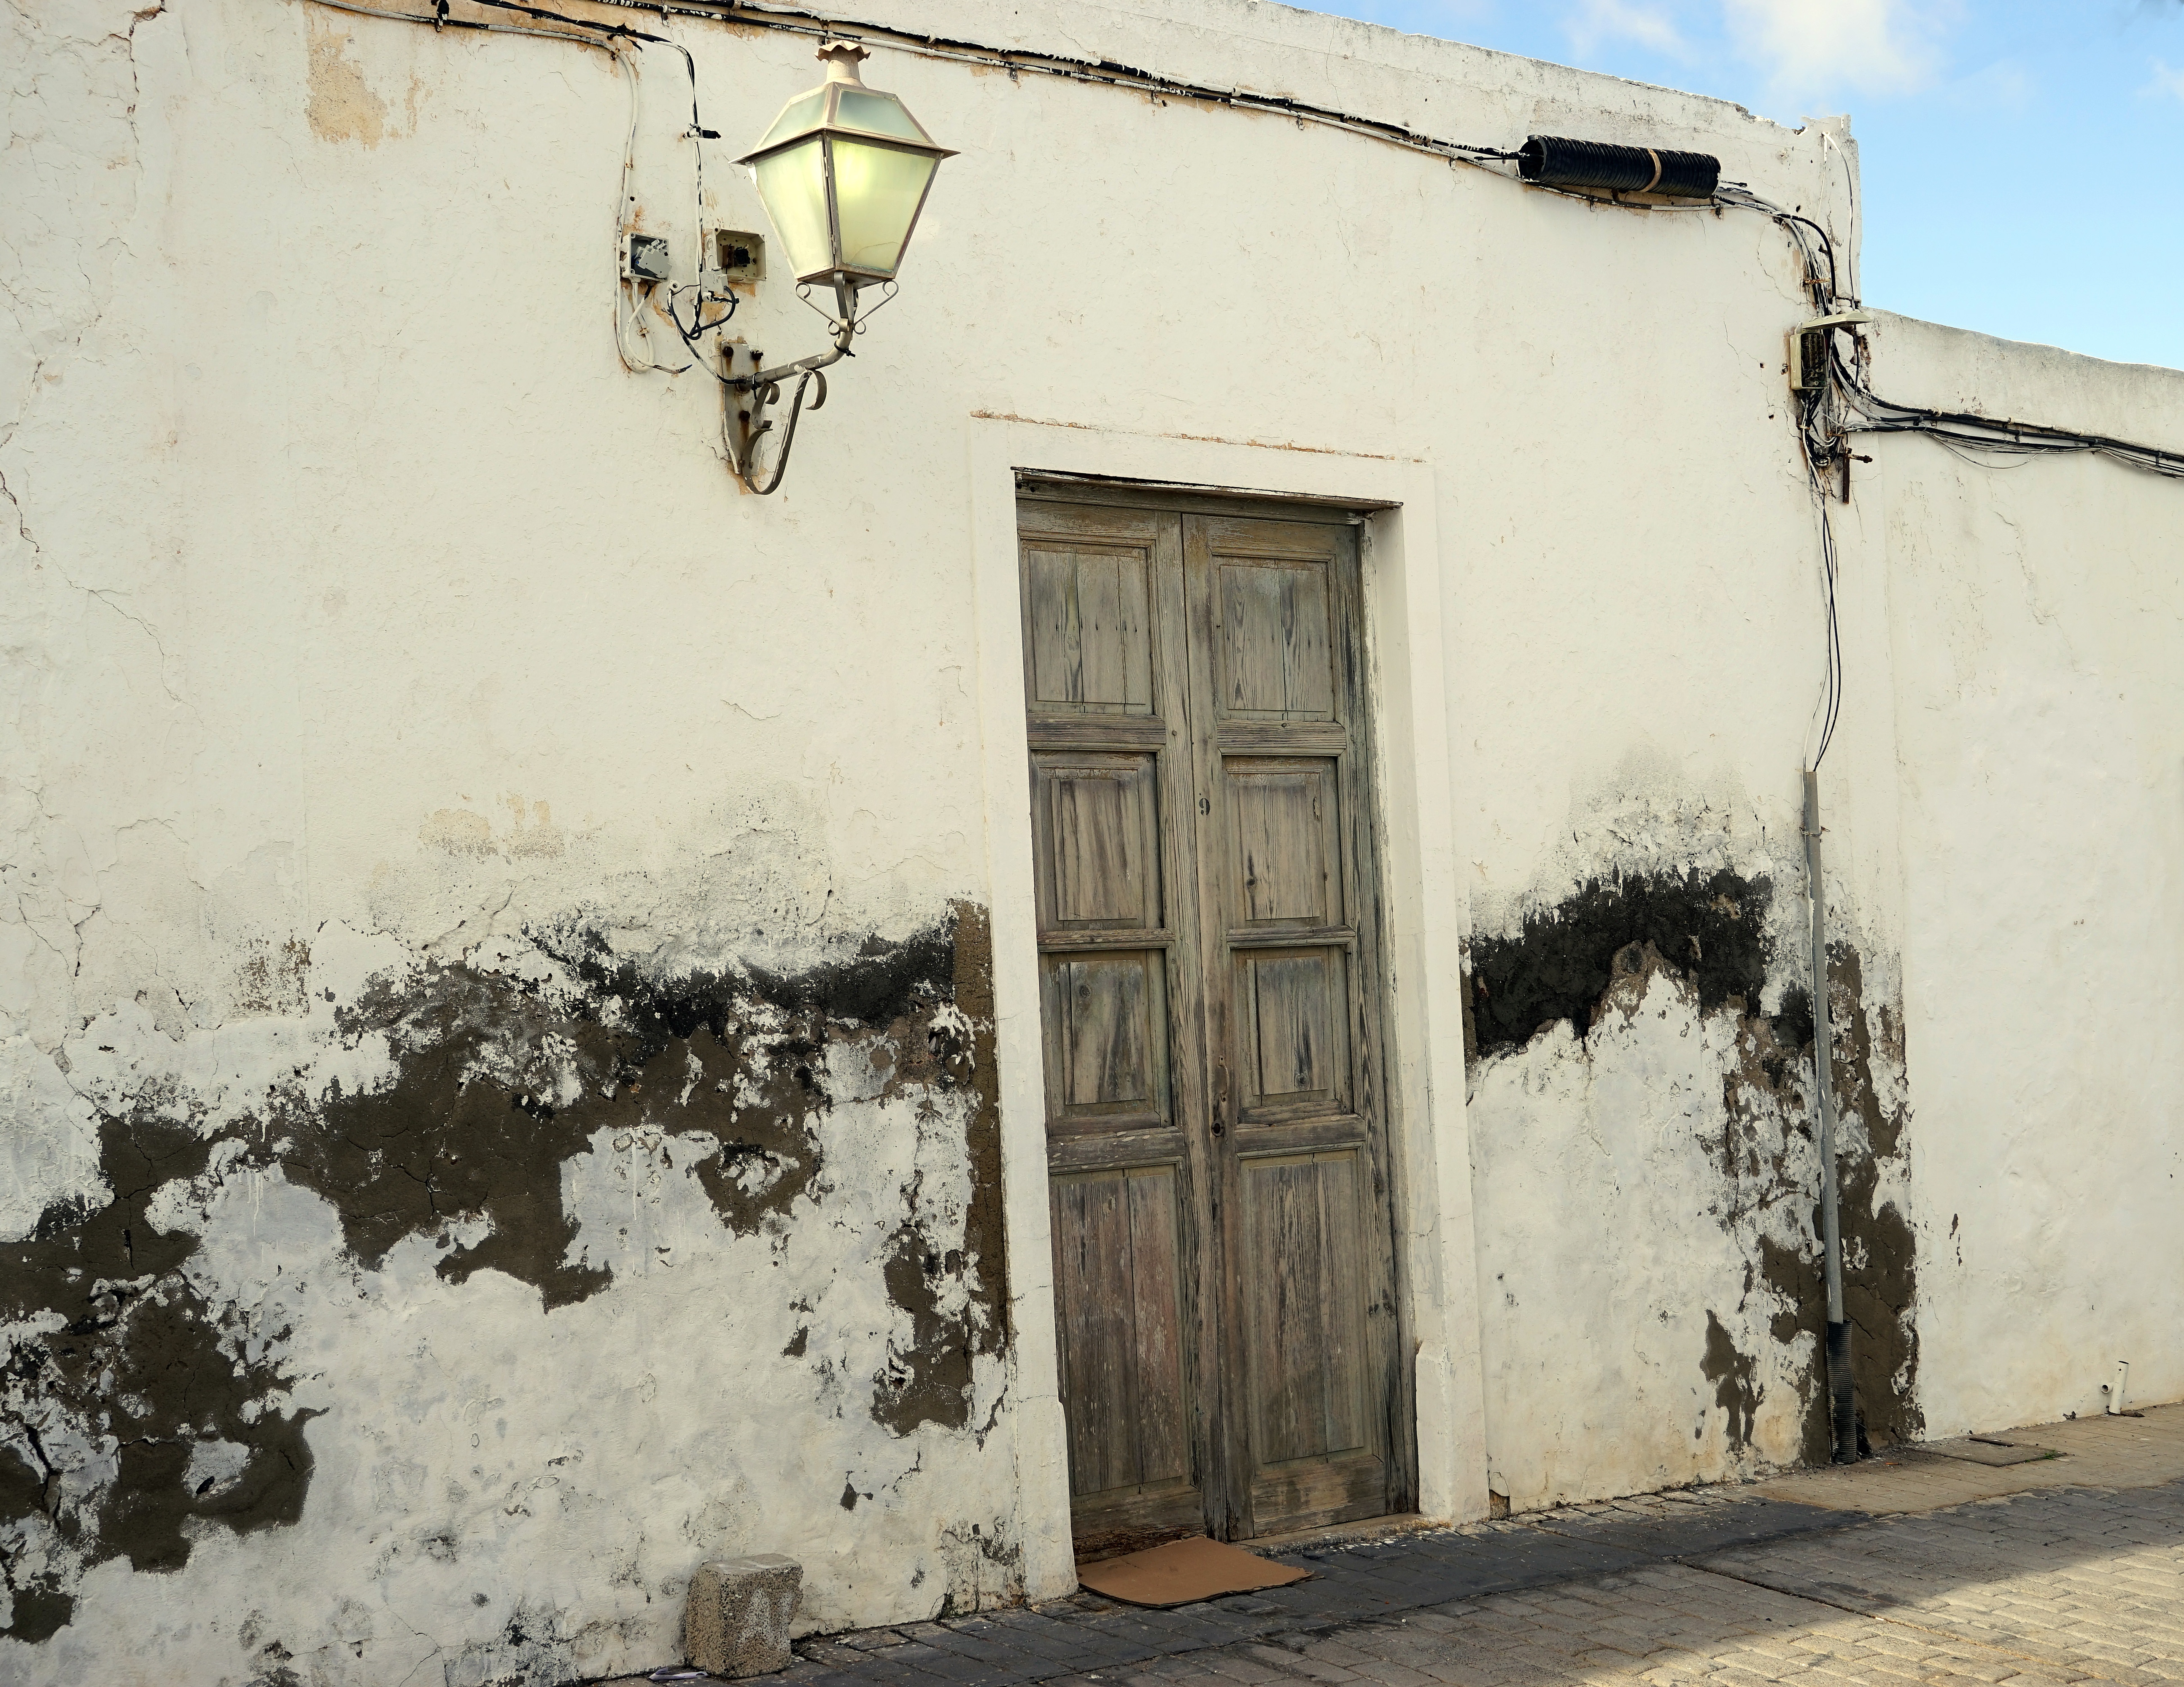
road, street, house, alley, wall, facade, door, goal, street art, art, infrastructure, input, old door, leave, neighbourhood, ailing, urban area, ancient history